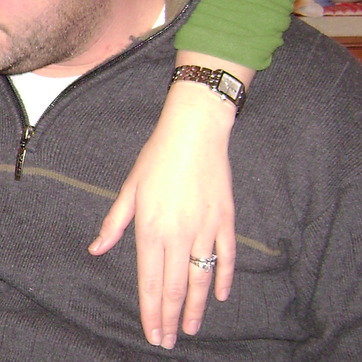
Material: skin